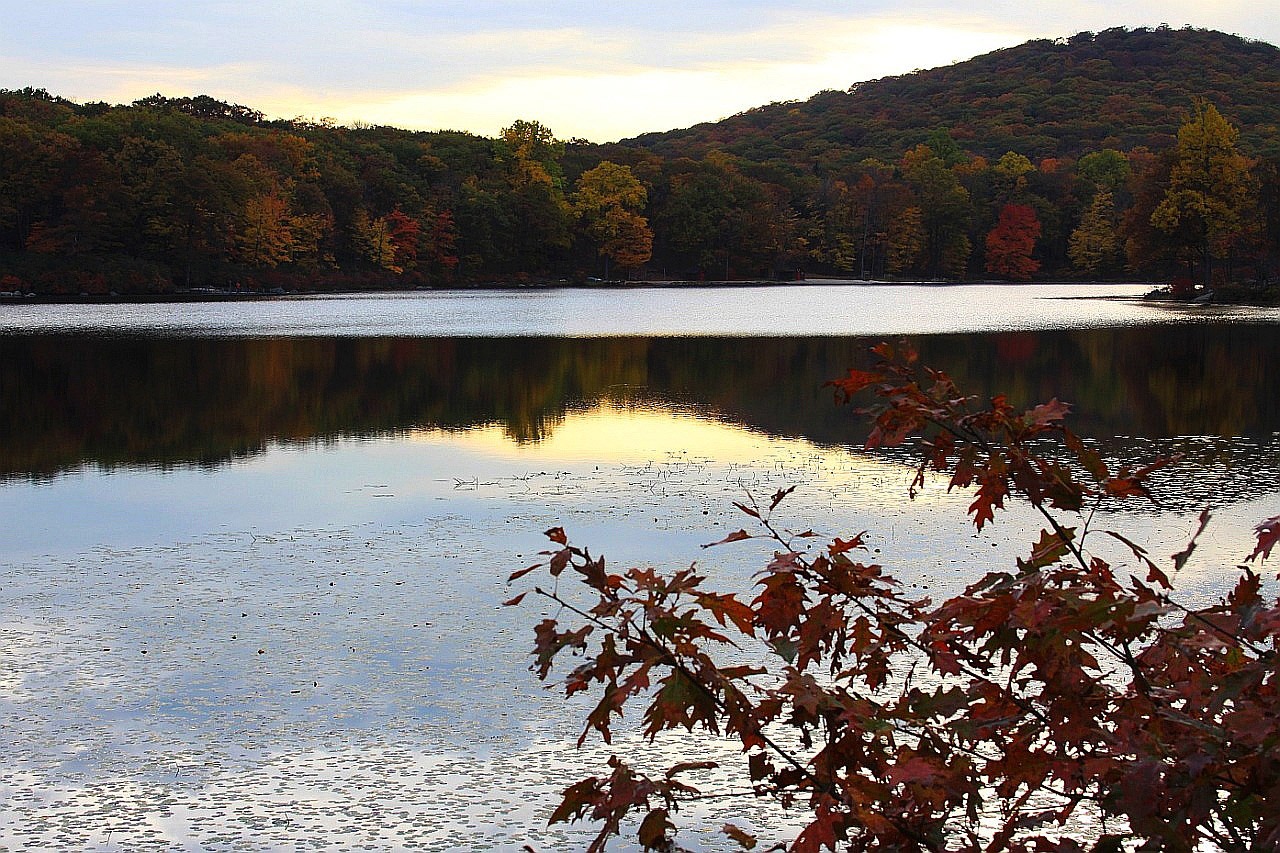
landscape, tree, water, nature, mountain, plant, sky, leaf, fall, lake, river, pond, reflection, kettle, autumn, reservoir, season, body of water, leaves, bank, colors, wetland, bog, loch, tarn, state park, lake district